Virginia State Capitol

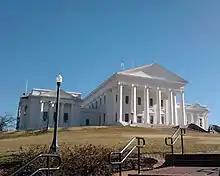
Modern renovation with wings on both sides

Thomas Jefferson is credited with the overall design of the new Capitol, together with French architect Charles-Louis Clérisseau. The design was modeled after the Maison Carrée at Nîmes in southern France, an ancient Roman temple. The only other state to accurately copy an ancient model is the Vermont State House, which based its portico on the Temple of Hephaestus in Athens. Jefferson had Clérisseau substitute the Ionic order over the more ornate Corinthian column designs of the prototype in France. At the suggestion of Clérisseau, it used a variant of the Ionic order designed by Italian student of Andrea Palladio, Vincenzo Scamozzi.